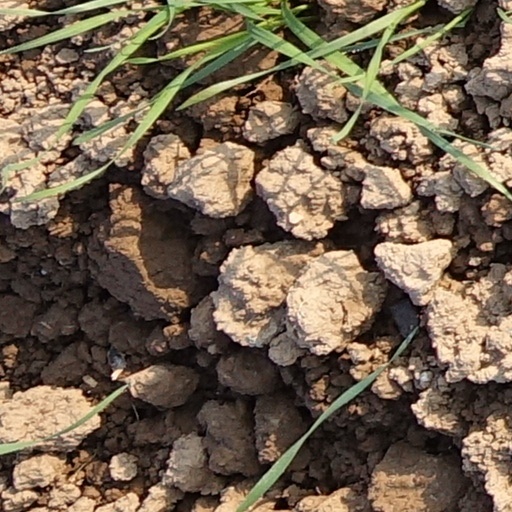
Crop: wheat